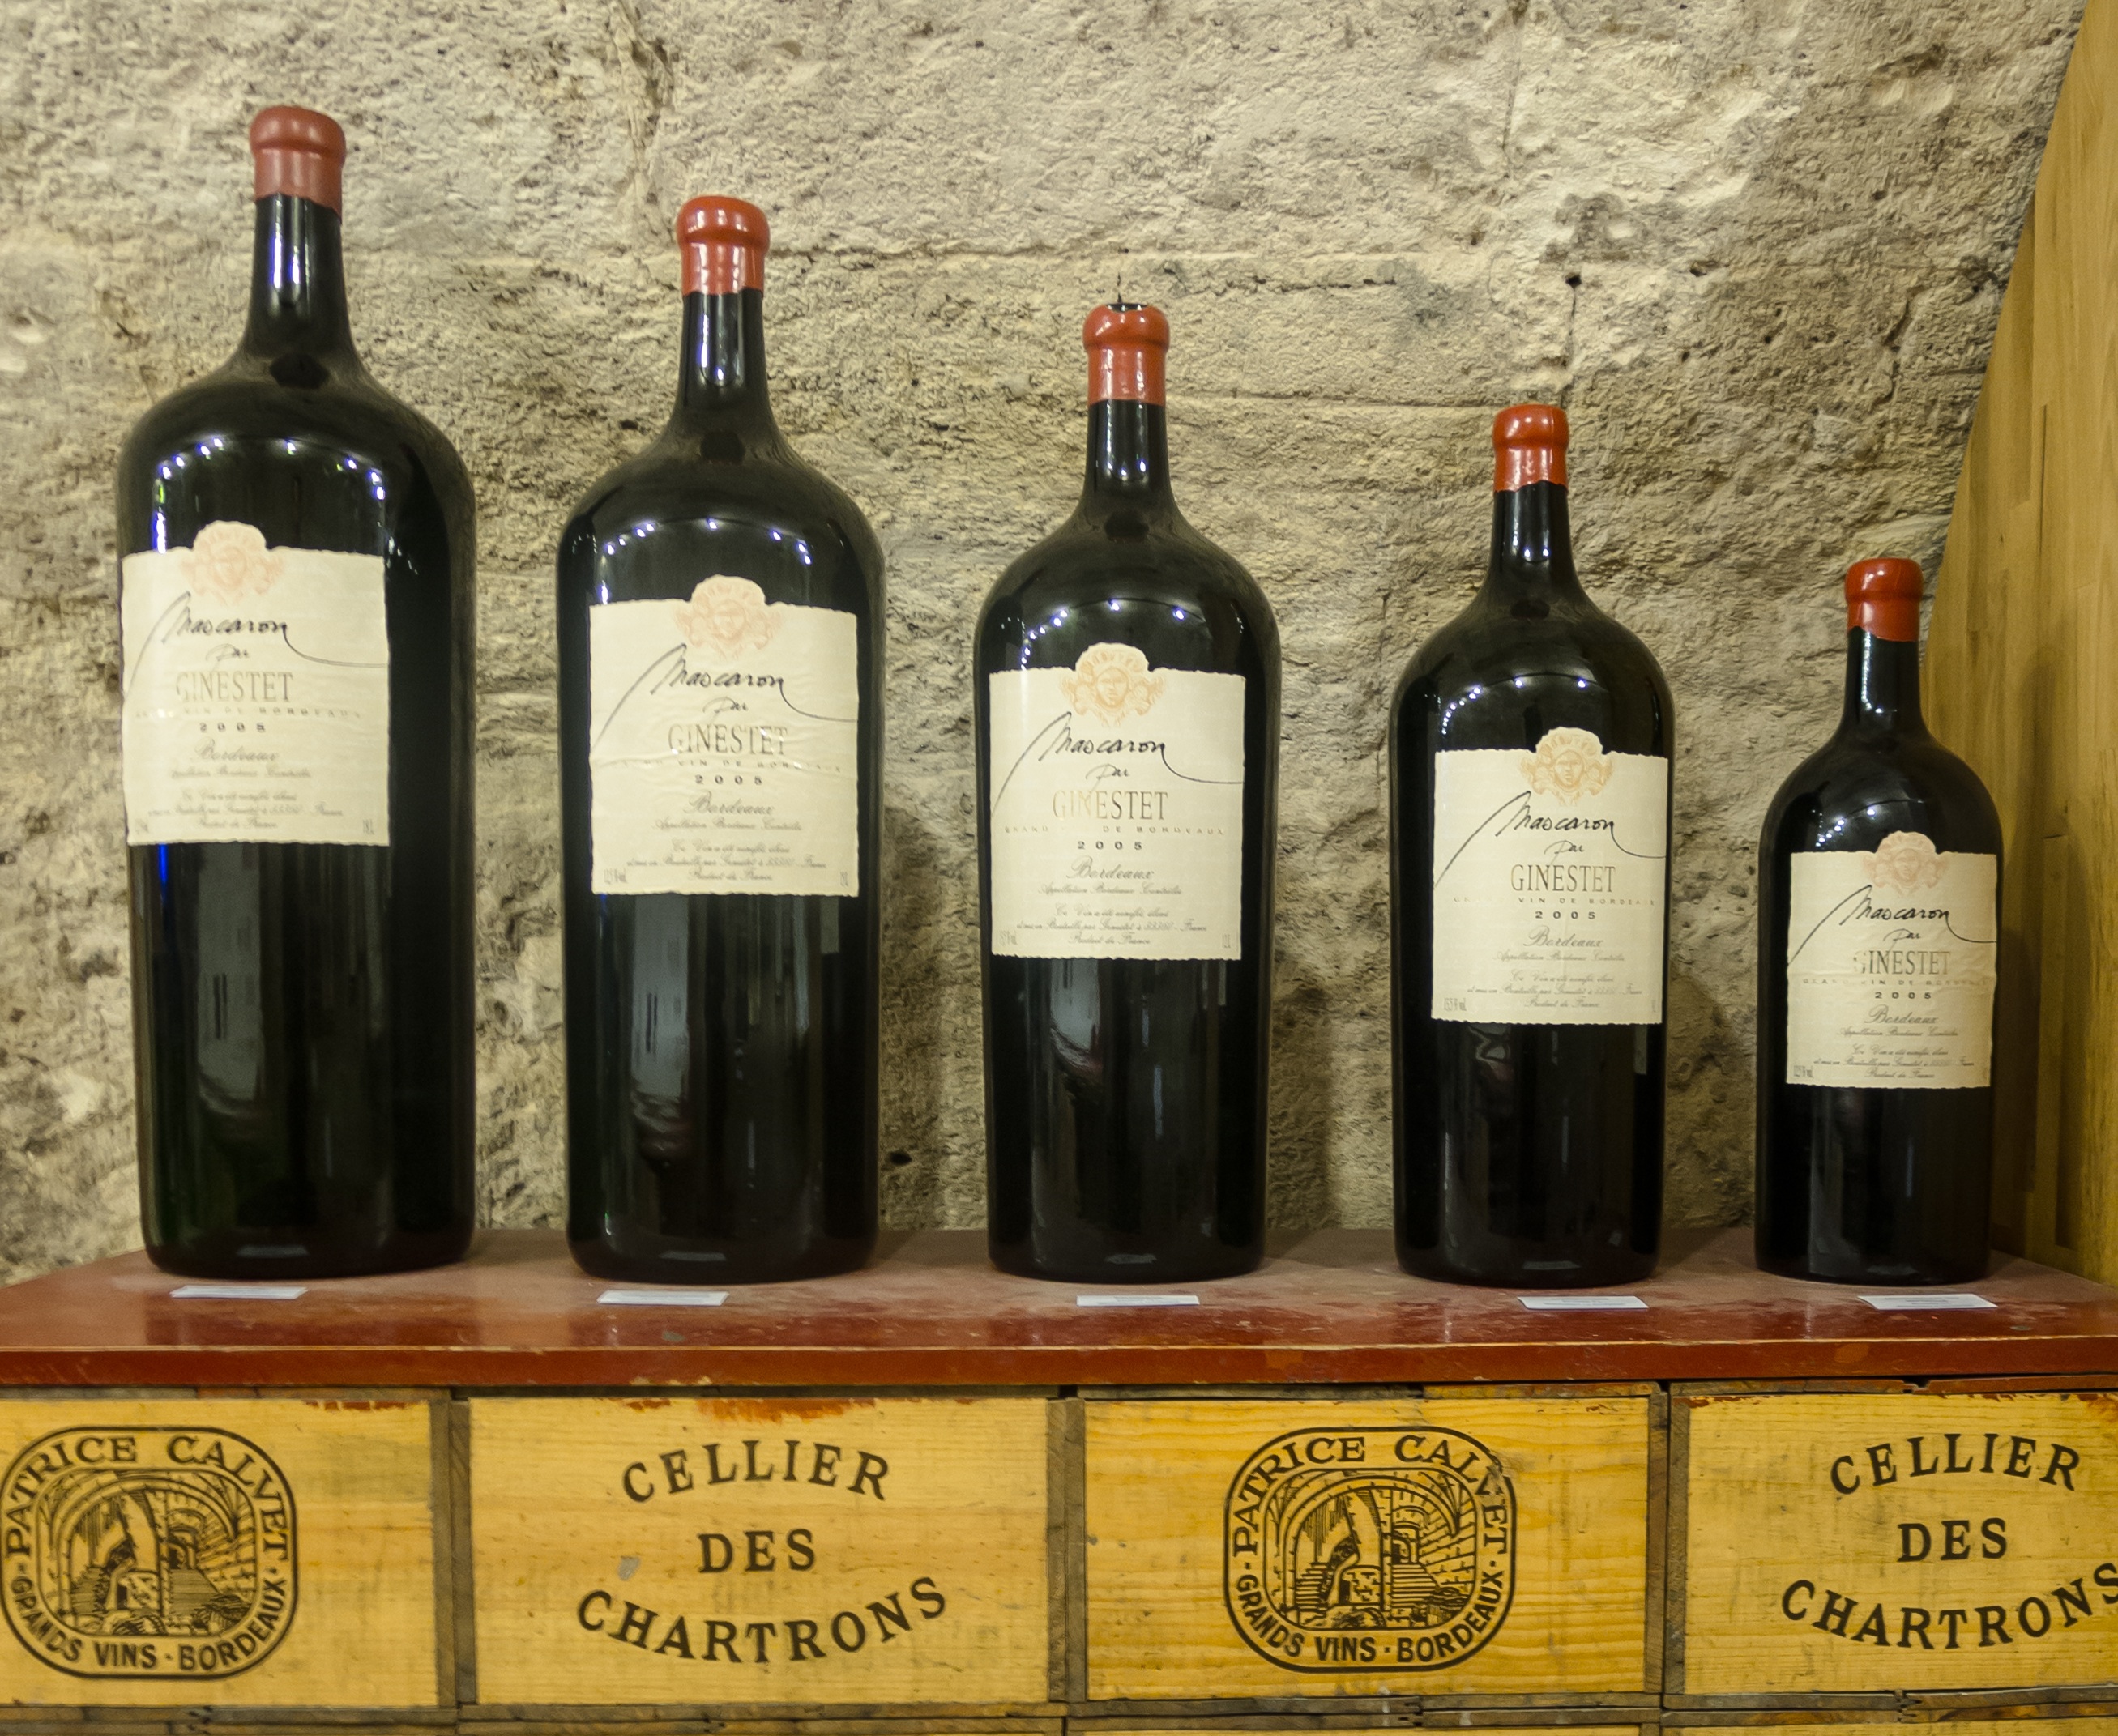
wine, cave, drink, bottle, wine bottle, glass bottle, bottles, rioja, beer bottle, liqueur, tags, winery, burgundy, magnum, alcoholic beverage, man made object, cava, distilled beverage, drinkware